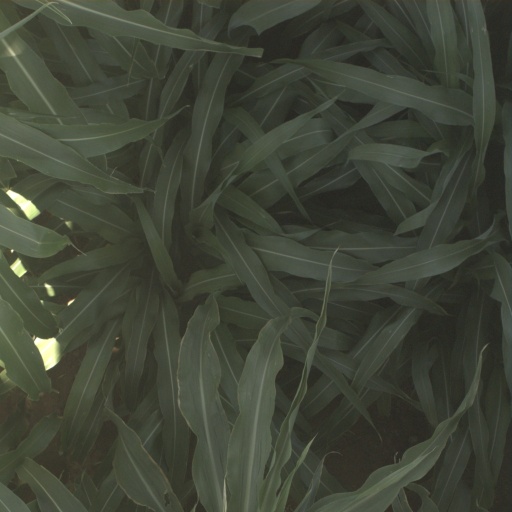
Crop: sorghum